Control–feedback–abort loop

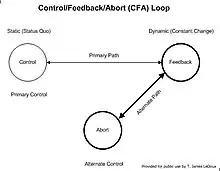
Figure 6 – CFA loop – alternate path

To demonstrate that the Feedback may be another set of feedback elements, we look at the following example.